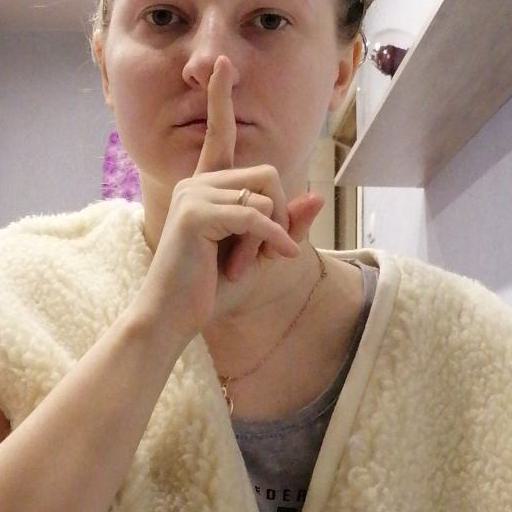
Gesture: mute